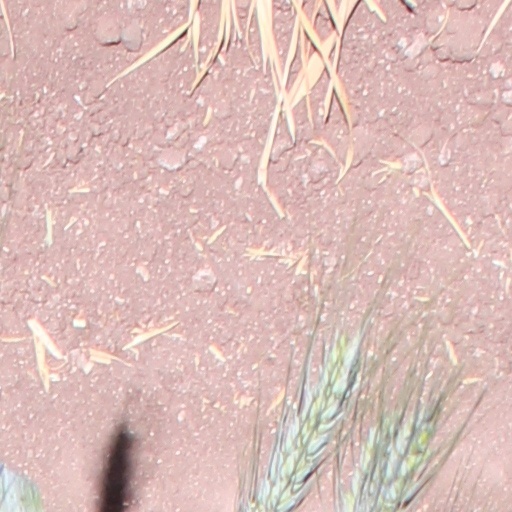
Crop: wheat